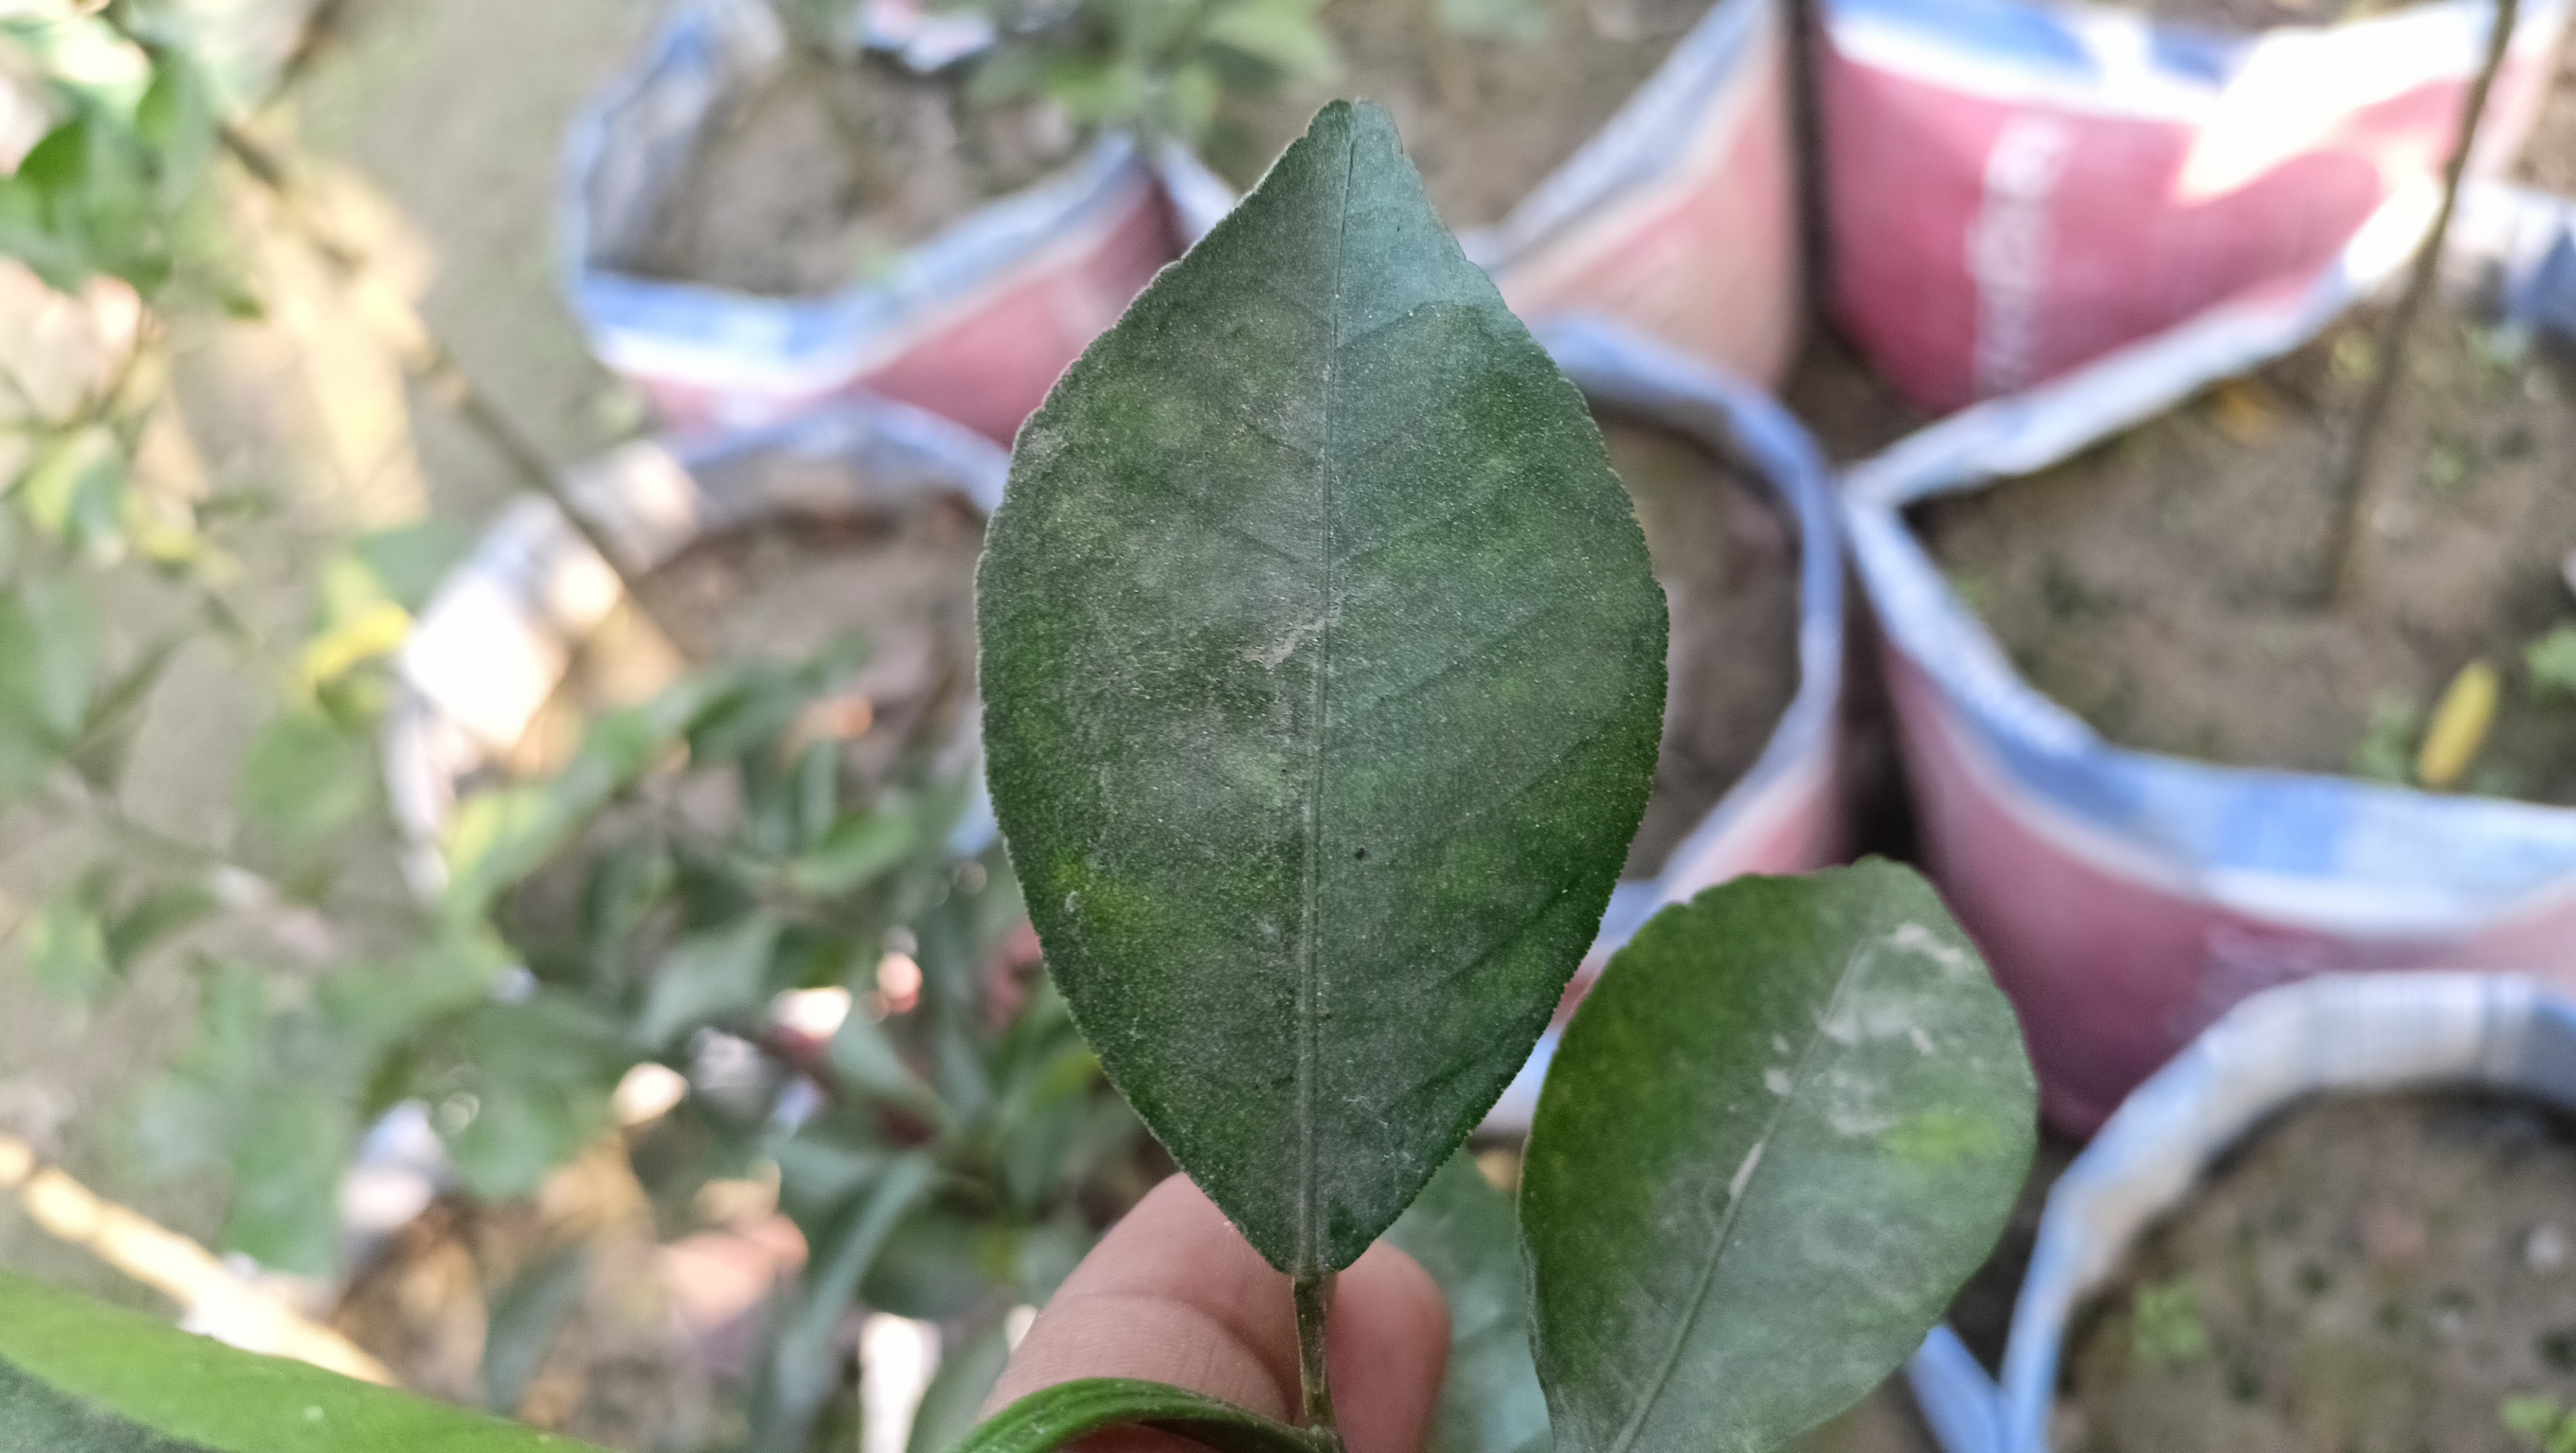
Mandarin leaf variety: China Mishti